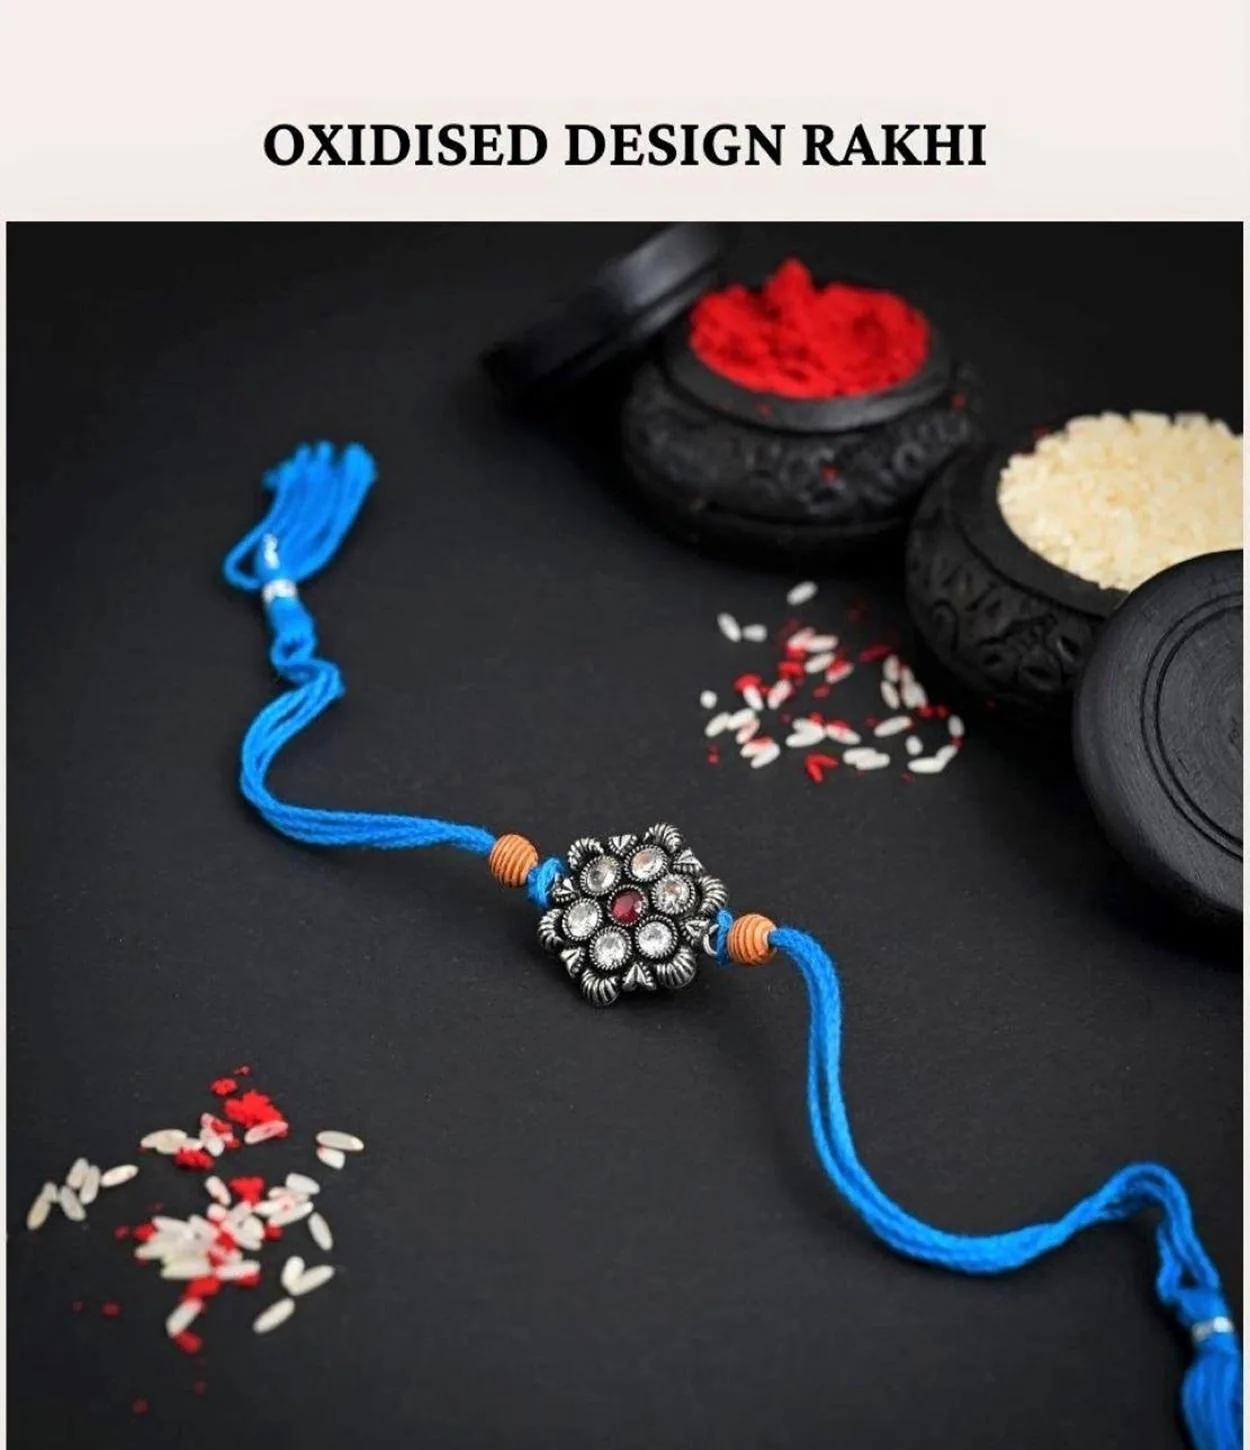
 Sajshrungar Jewellery Special Silver Oxidised Special Shiv Mudra Rakhi For Boys, Men, Bhaiyya, Bhabhi, Women & Girls. (Pack Of 1
Type: Rakhis
Brand: SAJSHRUNGAR JEWELLERY
Price: Rs. 215
 Sajshrungar Jewellery offers this beautiful Silver Oxidised Plated Rakhi For Boys, Men, Bhaiyya, Bhabhi, women & Girls. It is crafted from superior quality Threads, metal, materials and ensures high durability. It can style with any type of your Jewellery. This Rakhi set is unique in design and long lasting. This Jewellery Ideal For Rakhi, Rakshabandhan Festivals. Best option for Gift at Rakhi, Rakshabandhan from Sister, Bhabhi to Brother, brother-in-law, Mama, Kaka, Uncle, Father, Grandfather, Friends, on occasion of Rakhi, Rakshabandhan.
Features: Rakhi symbolizes the spirit of Menhood, friendship and the heart achingly beautiful relationship between a Brother and sister,This Rakhi being traditionally designed and handcrafted, fine design, pattern and color tone may vary slightly from that shown in Images,The term \rakhi\ primarily refers to the decorative thread or bracelet that is tied by a sister on her brother's wrist during the Hindu festival of Raksha Bandhan. This thread symbolizes the bond of protection and love between siblings. Here are a few key,The rakhi thread symbolizes the sister's love and prayers for her brother's well-being. It is a sacred thread that signifies the brother's lifelong vow to protect and support his sister.,Raksha Bandhan, also known as Rakhi, is the festival dedicated to celebrating this bond between brothers and sisters. It usually falls in the month of August and is observed with rituals, prayers, and family gatherings.,During Rakhi, sisters perform aarti (ritual of waving a lighted lamp) for their brothers, tie the rakhi around their wrists, and receive gifts and blessings in return.
Included: 1-Rakhi